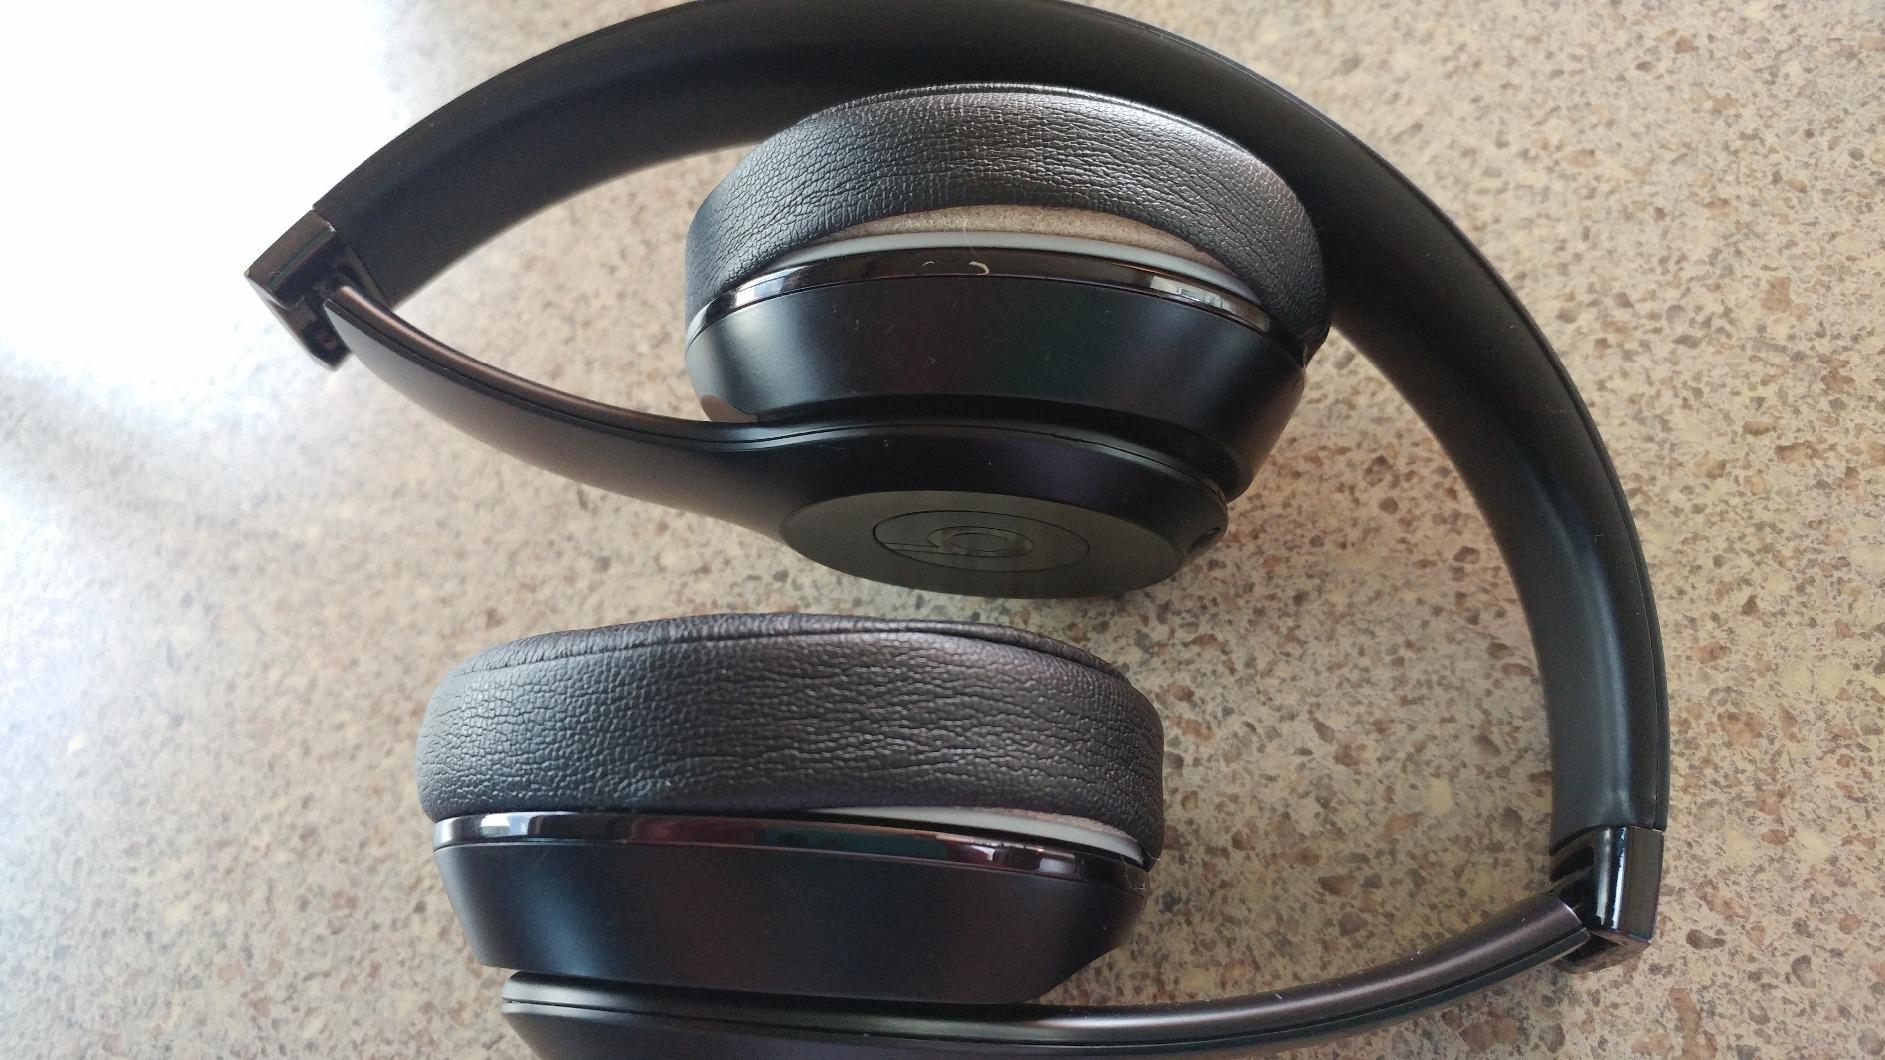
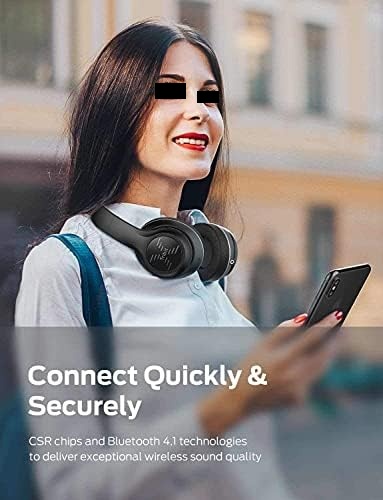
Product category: headphones
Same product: no